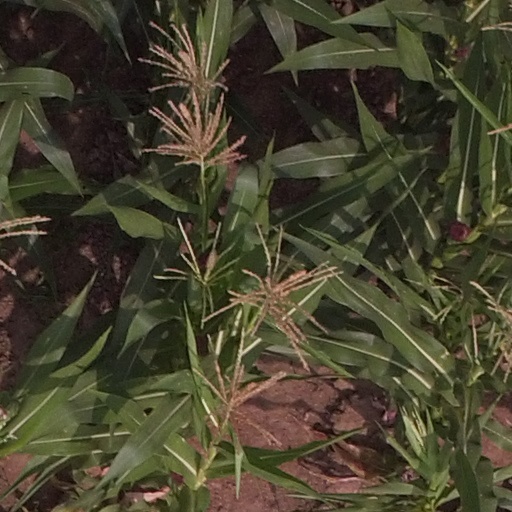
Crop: maize; corn